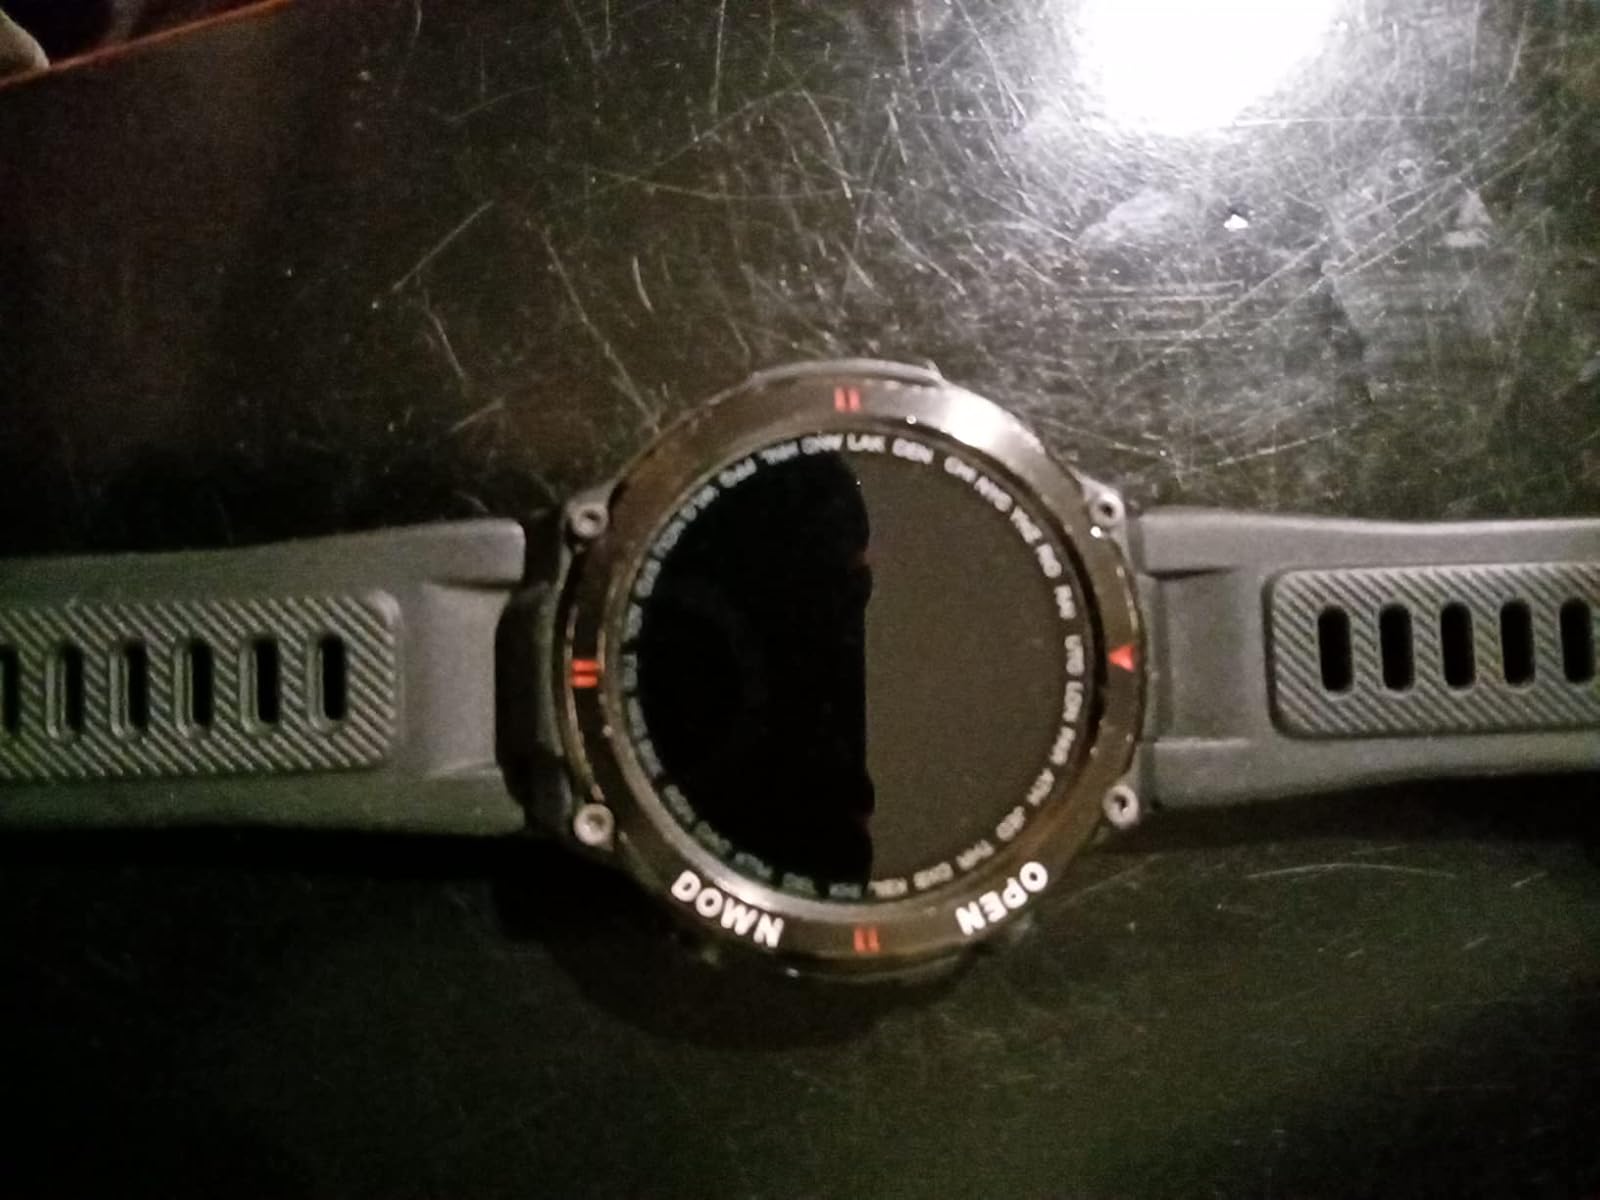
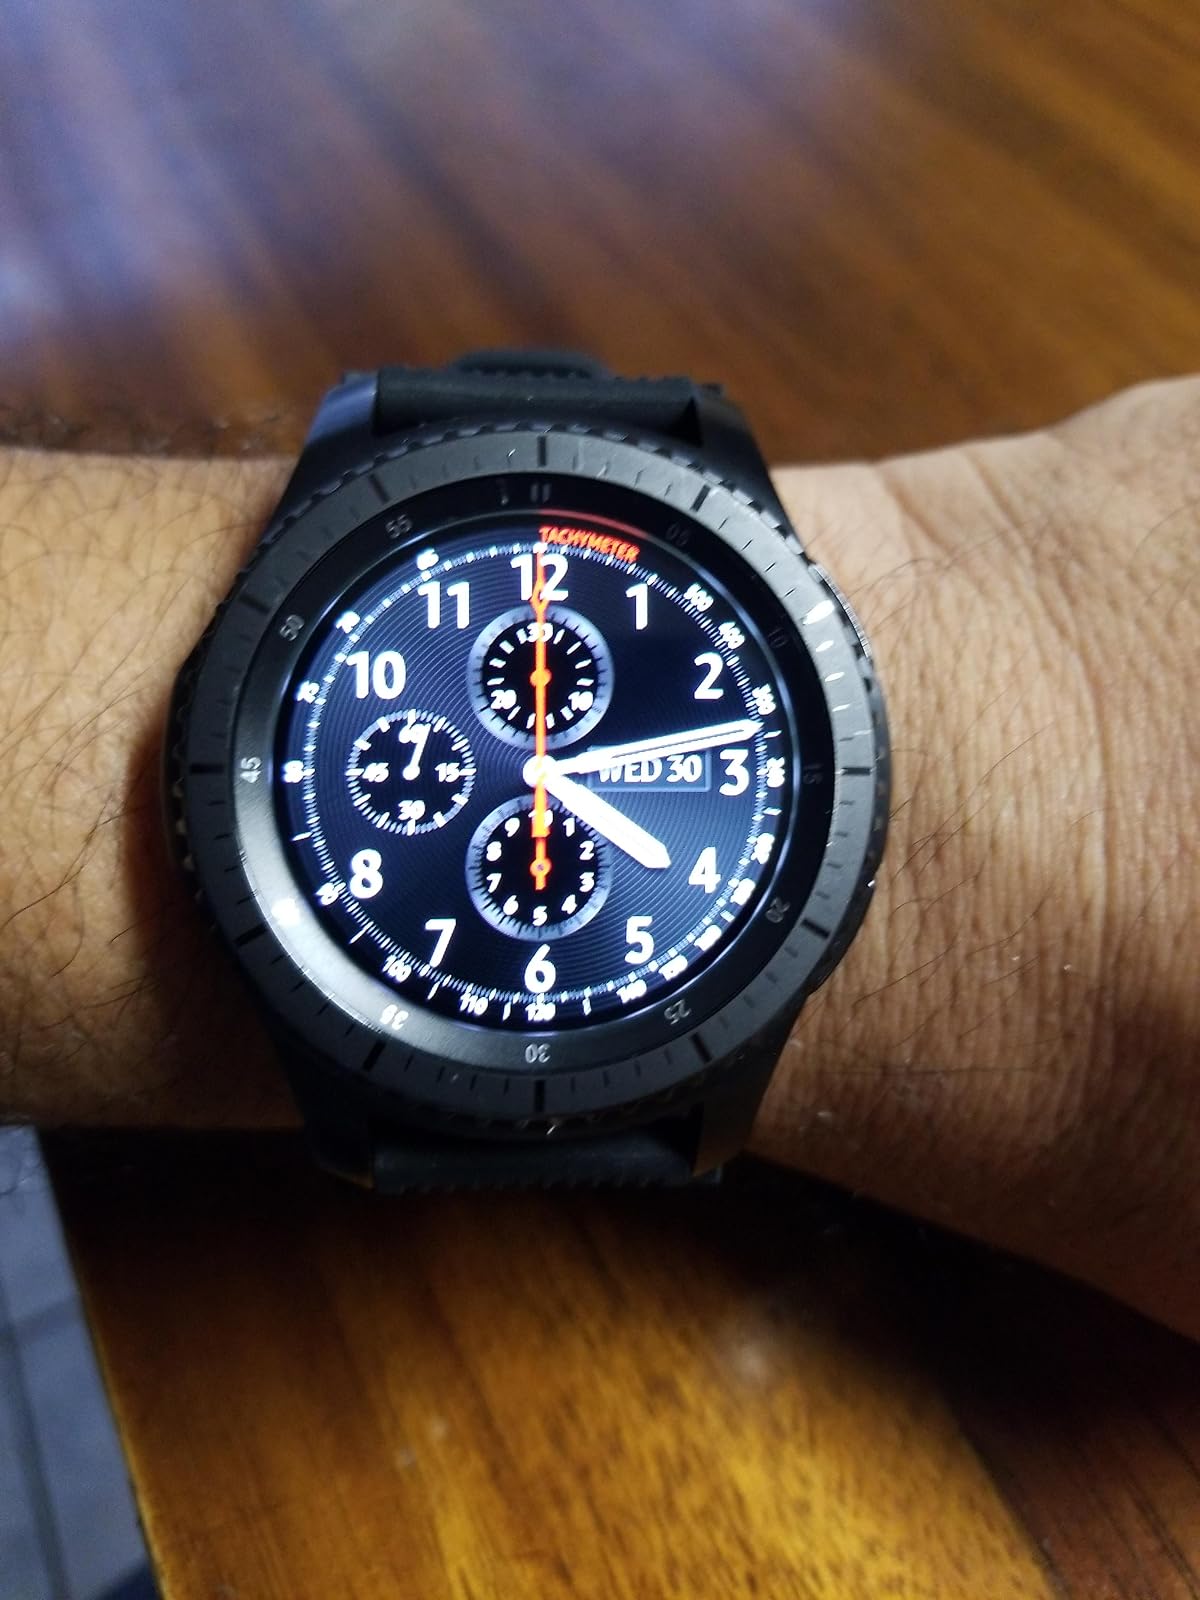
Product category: smartwatch
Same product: no